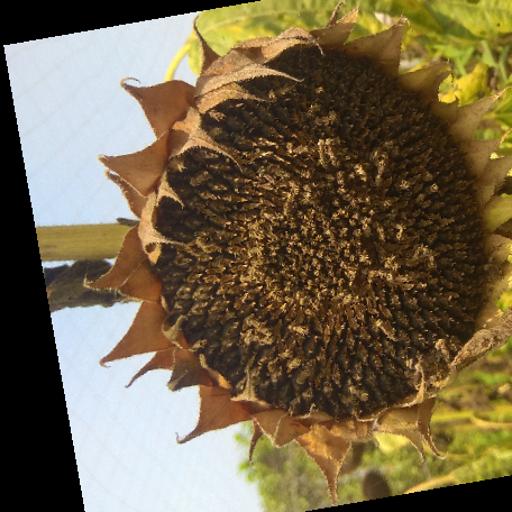
Label: Gray_mold